Susanna Reid

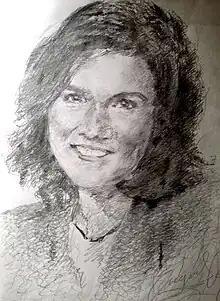
Drawing of Susanna Reid in 2005

Reid was also previously the regular newsreader during the headlines on "The Andrew Marr Show". On 16 May 2010, she stood in briefly for Andrew Marr for the Sunday newspaper review, when he arrived late for the programme after interviewing the new Prime Minister David Cameron. Reid handed back to Marr following the paper review. Reid presented the main show for the first time on 10 March 2013 following Marr's extended absence after suffering a stroke in January 2013. On 22 February 2009, Reid presented the BBC's live coverage of the 2009 Oscars from Los Angeles and also presented coverage of the 2010 Oscars on 7 March.